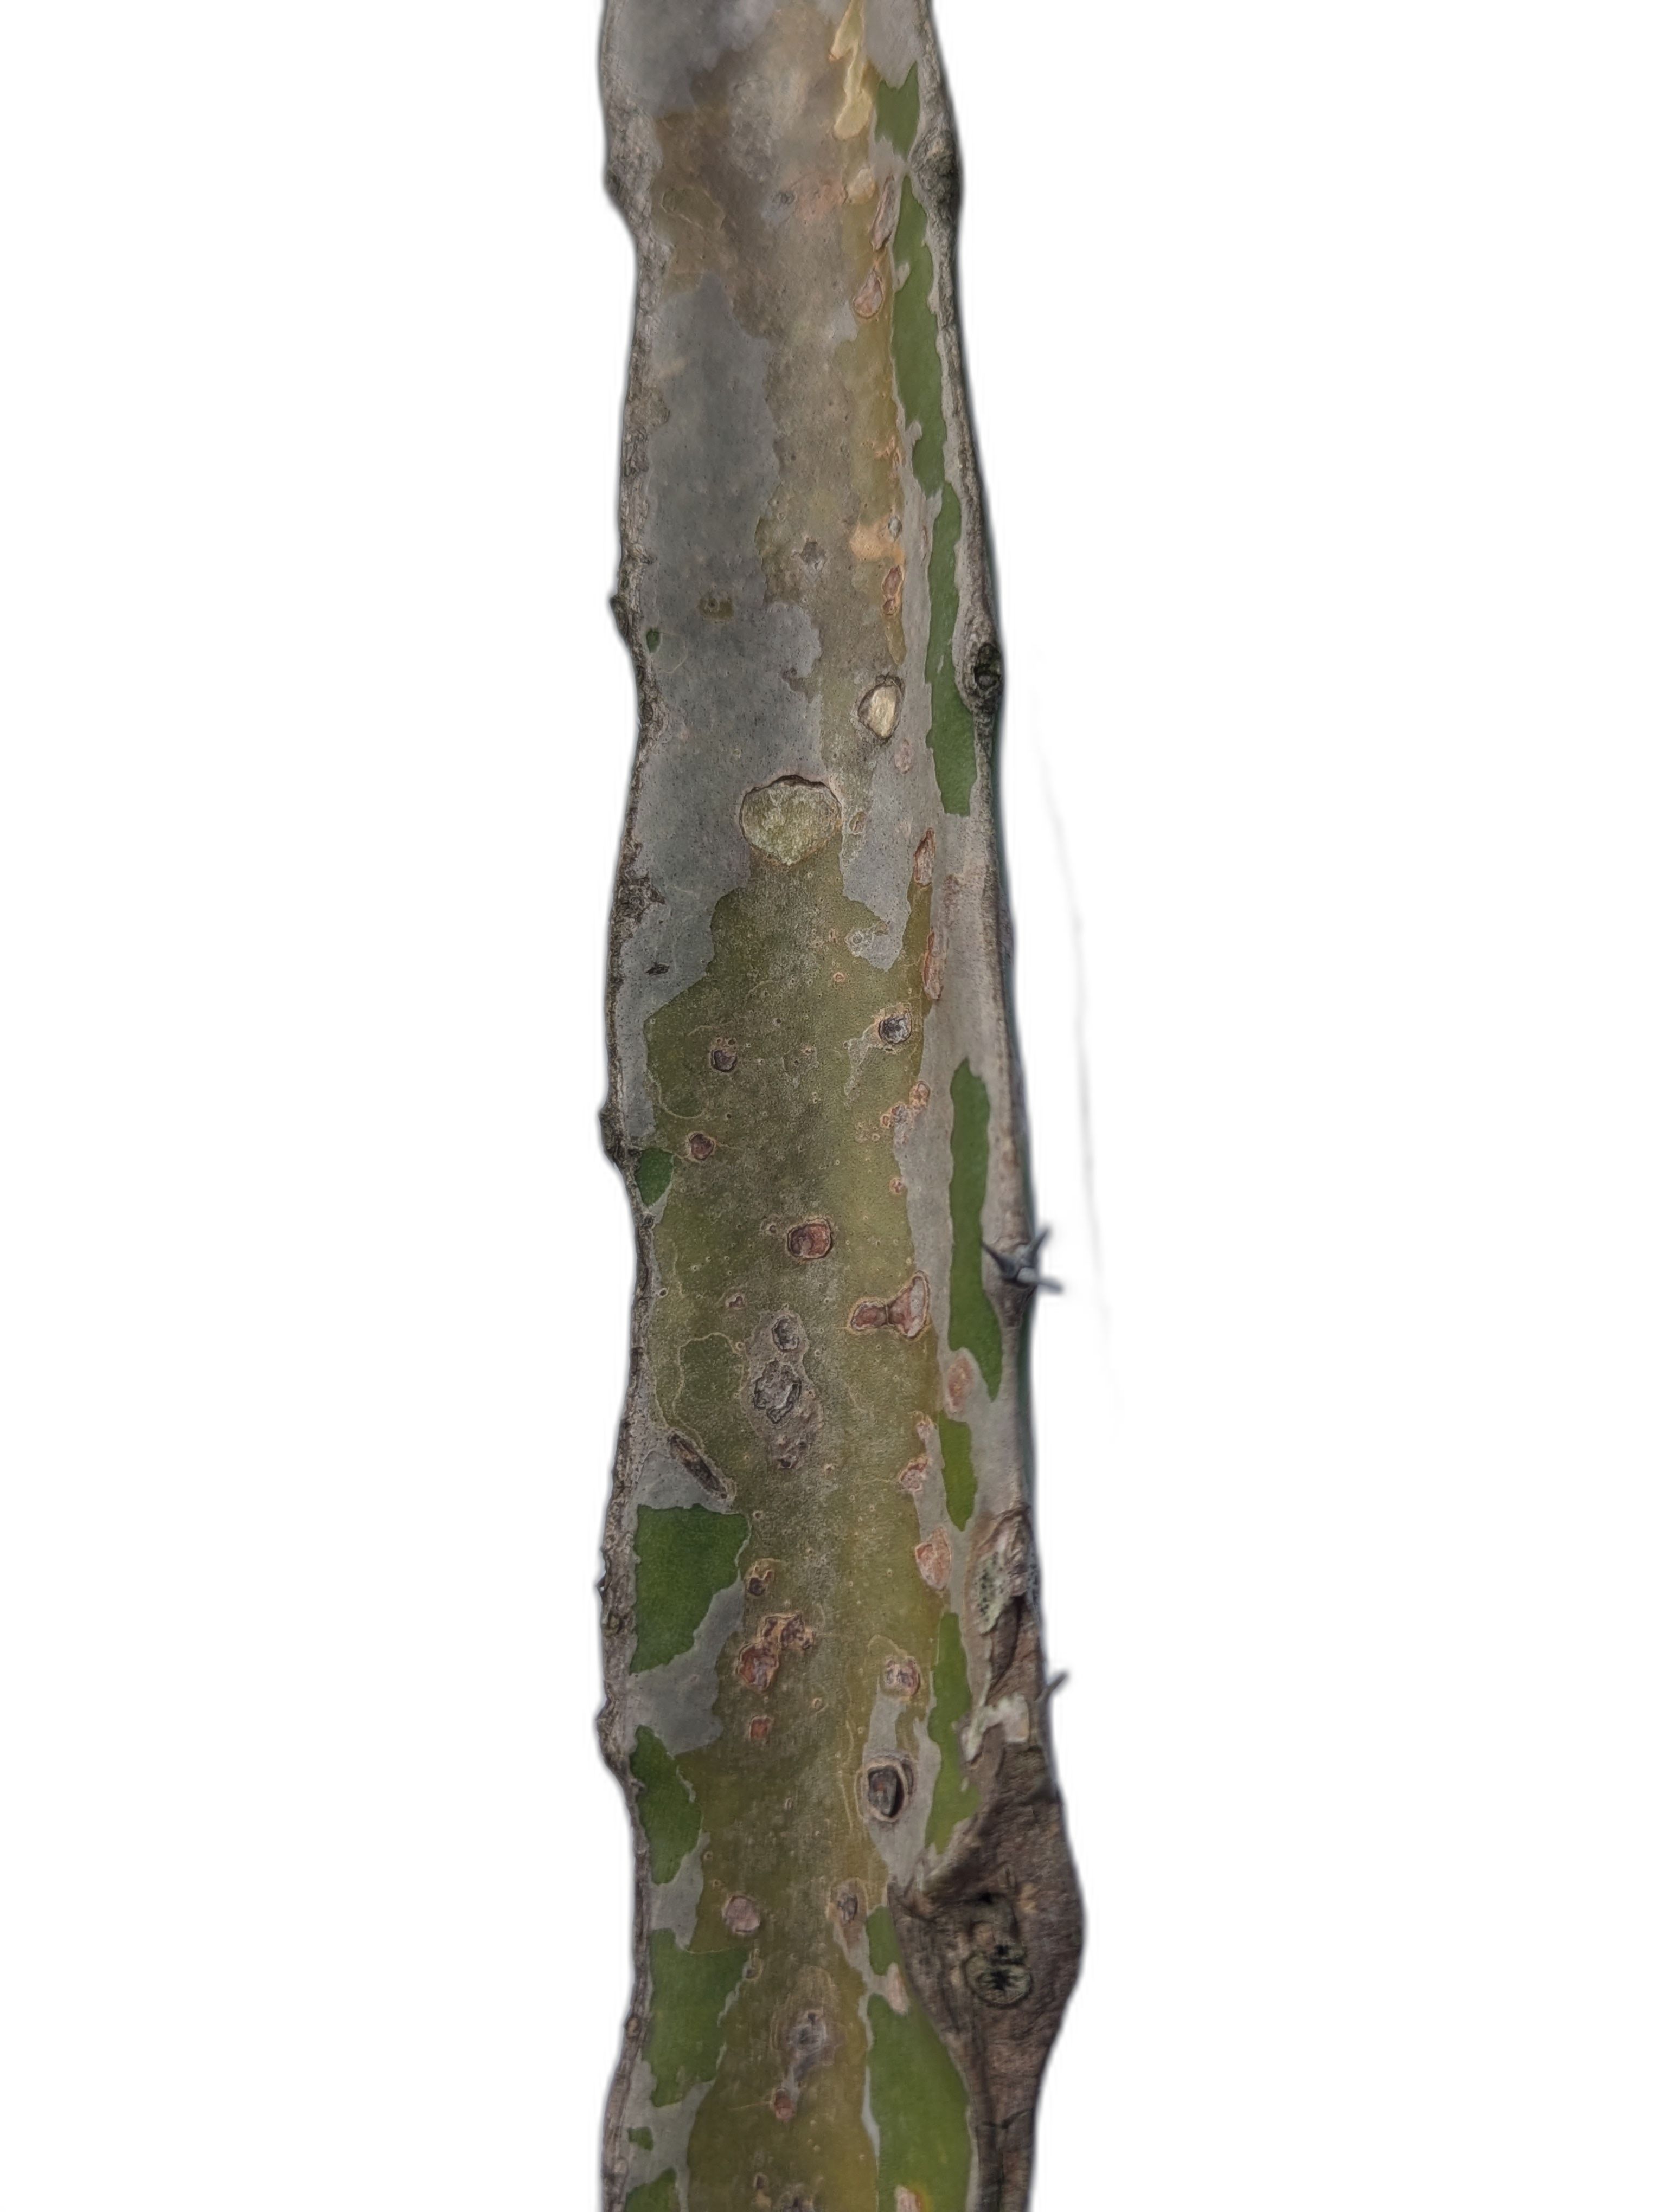
Label: Bad leaf